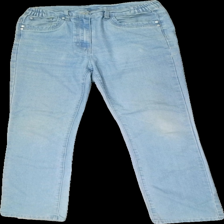
View: front
Type: Jeans
Category: Ladies
Brand: Cellbes
Colors: Blue
Material: 82% Viscose 18% Polyester
Cut: Tight
Size: 42
Season: All
Trend: Denim
Price range: 50-100
Recommended usage: Reuse
Description: Blue jeans with elastic waistband